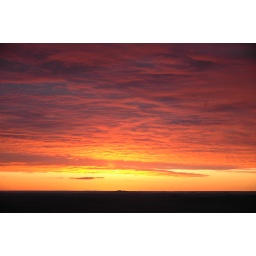
Fire in the sky (actually caused by water particles in the clouds)